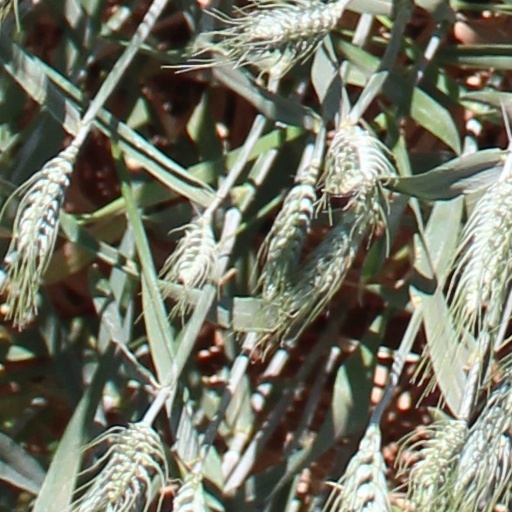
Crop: wheat